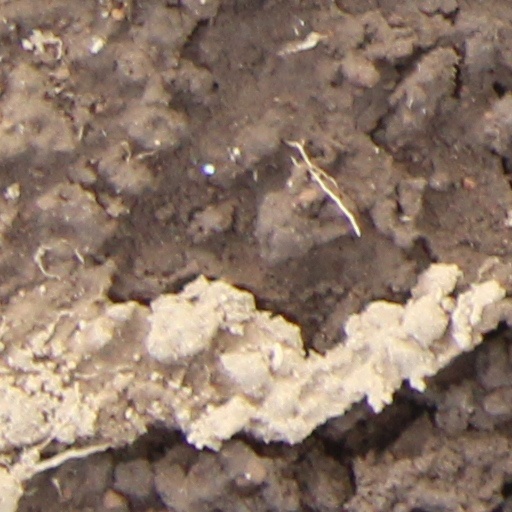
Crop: wheat